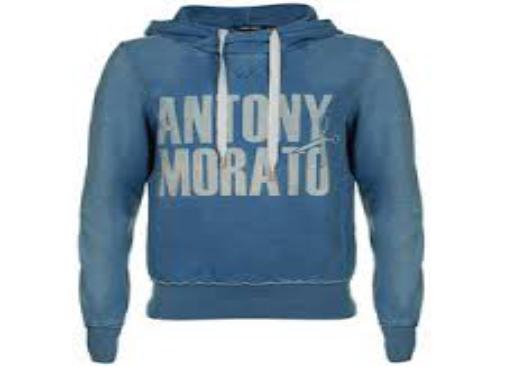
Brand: Antony Morato
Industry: Clothes